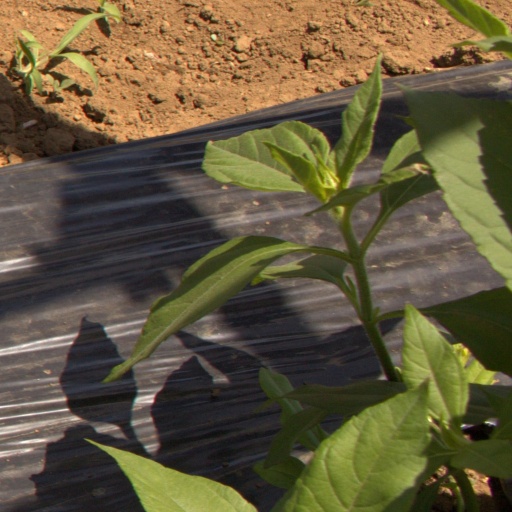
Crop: Jerusalem artichoke